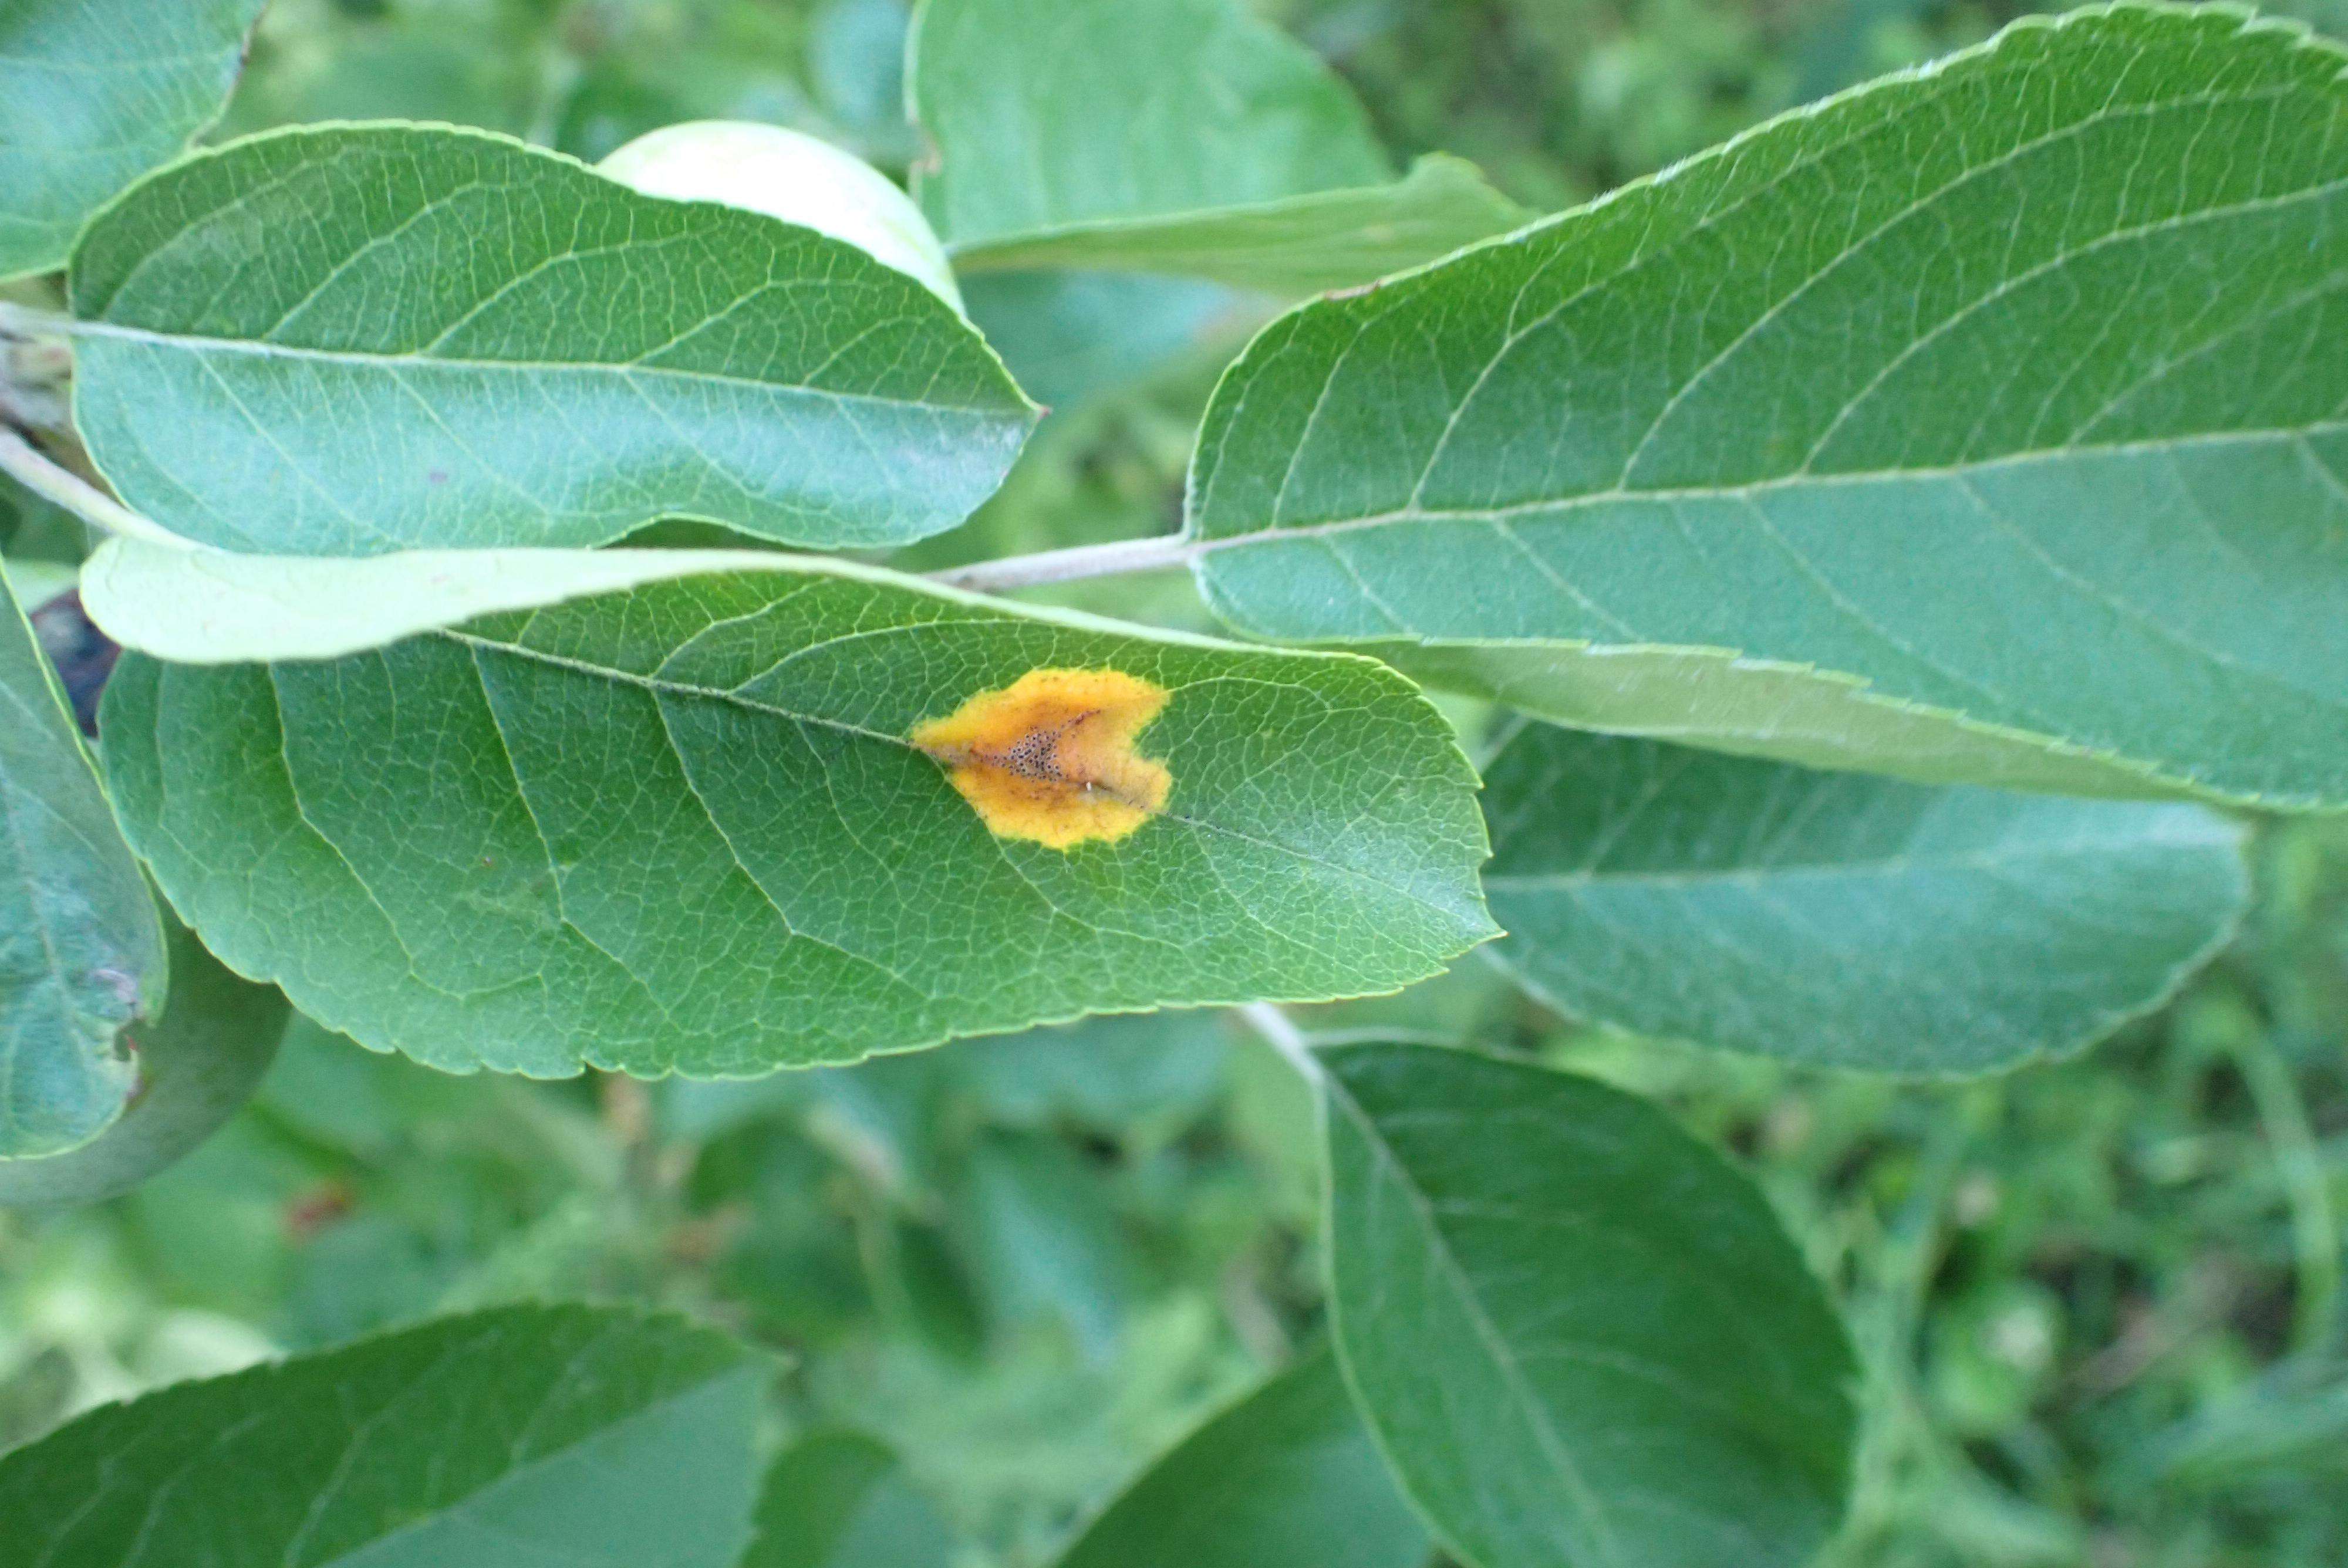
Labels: rust